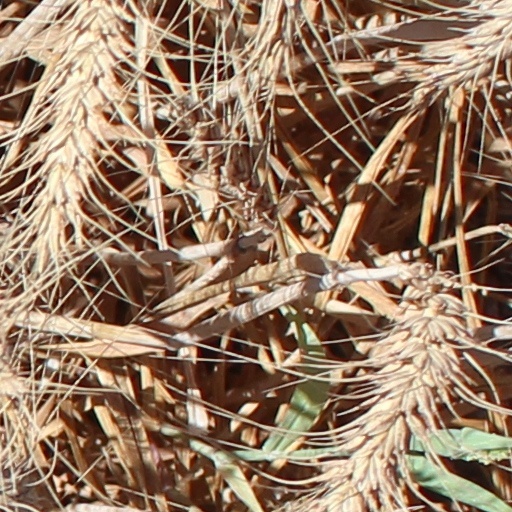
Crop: wheat